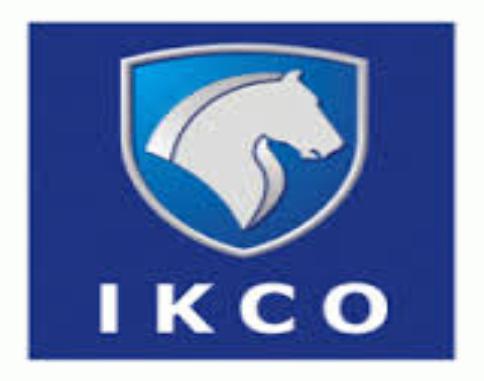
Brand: ikco
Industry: Transportation